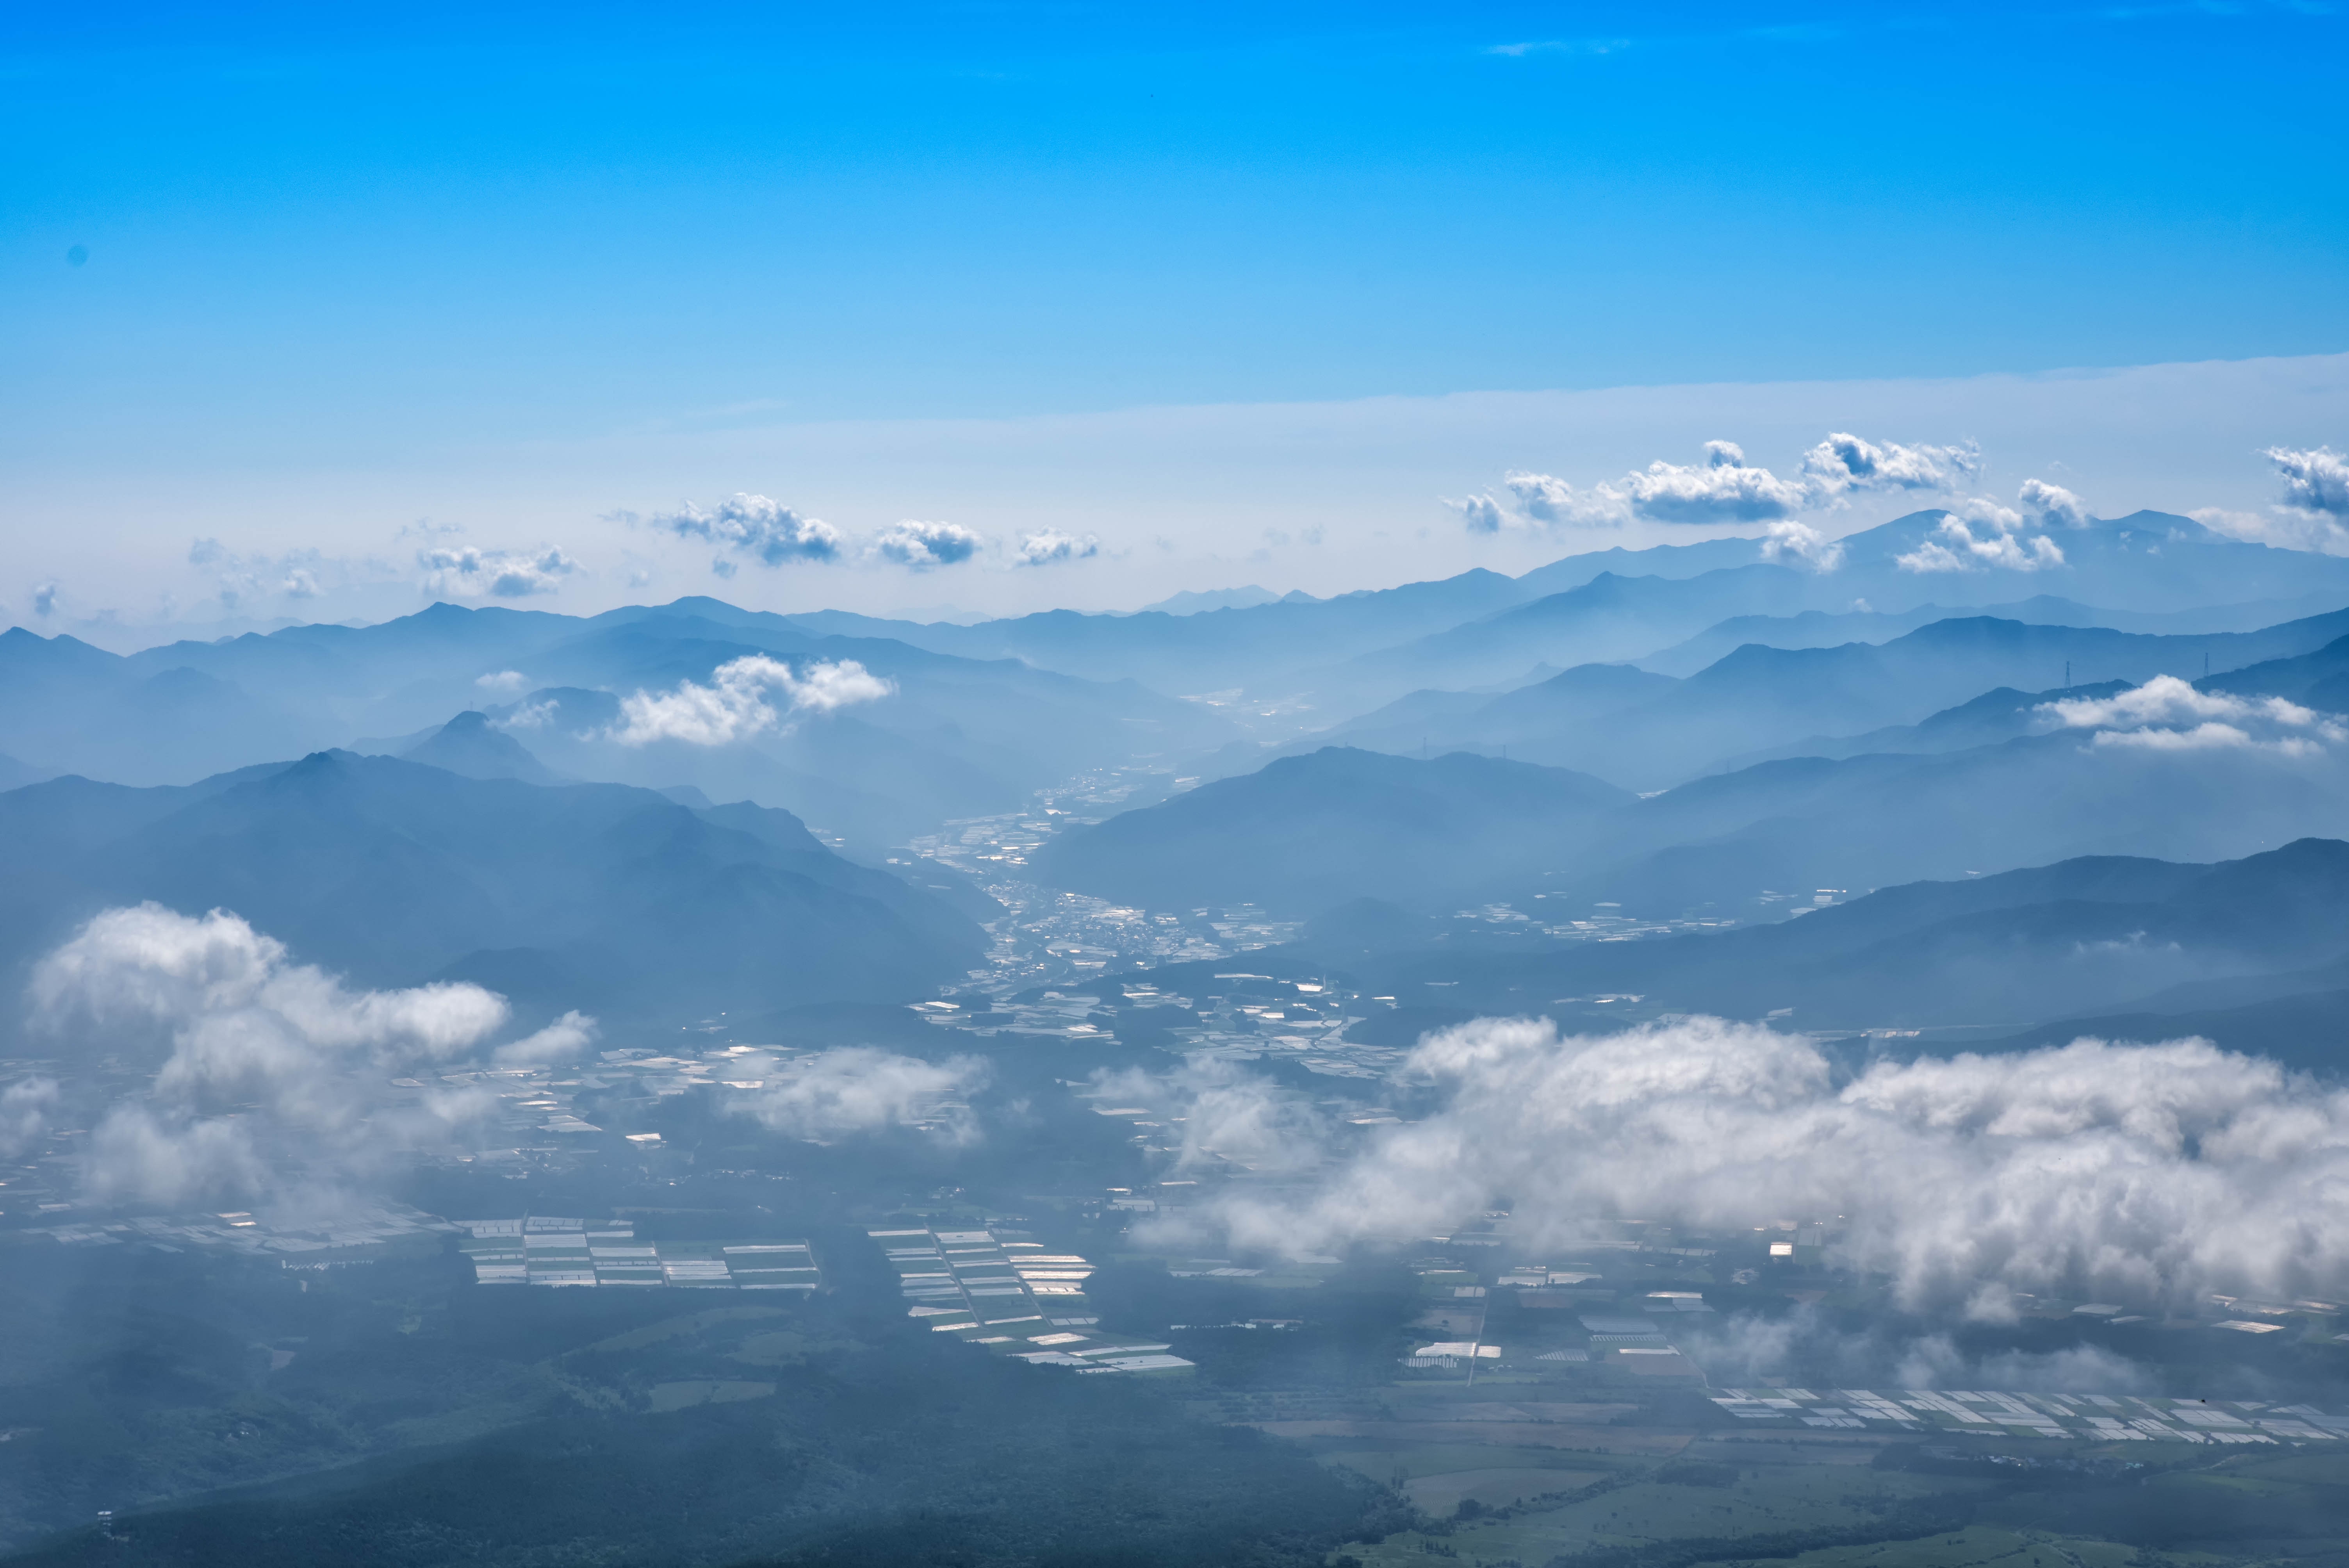
sky, mountainous landforms, mountain, mountain range, cloud, blue, atmospheric phenomenon, ridge, atmosphere, alps, daytime, massif, wilderness, cumulus, hill station, mount scenery, summit, highland, horizon, aerial photography, hill, landscape, fell, photography, meteorological phenomenon, valley, ocean, panorama